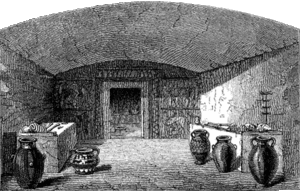
Les Nécropoles de Véies sont constituées par divers sites sépulcraux comportant des tombes remontant à différentes périodes de la civilisation étrusque. Elles sont situées dans la province de Rome.
George Dennis est un explorateur britannique de l'Étrurie au XIXᵉ siècle.
Le site étrusque est pratiquement la seule source d'informations qui a permis de reconstituer la civilisation des Étrusques car peu de textes de leur langue ou des auteurs romains à leur sujet nous sont parvenus d'autant plus que la prégnance de la Rome antique a pratiquement occulté cette pré-histoire romaine.